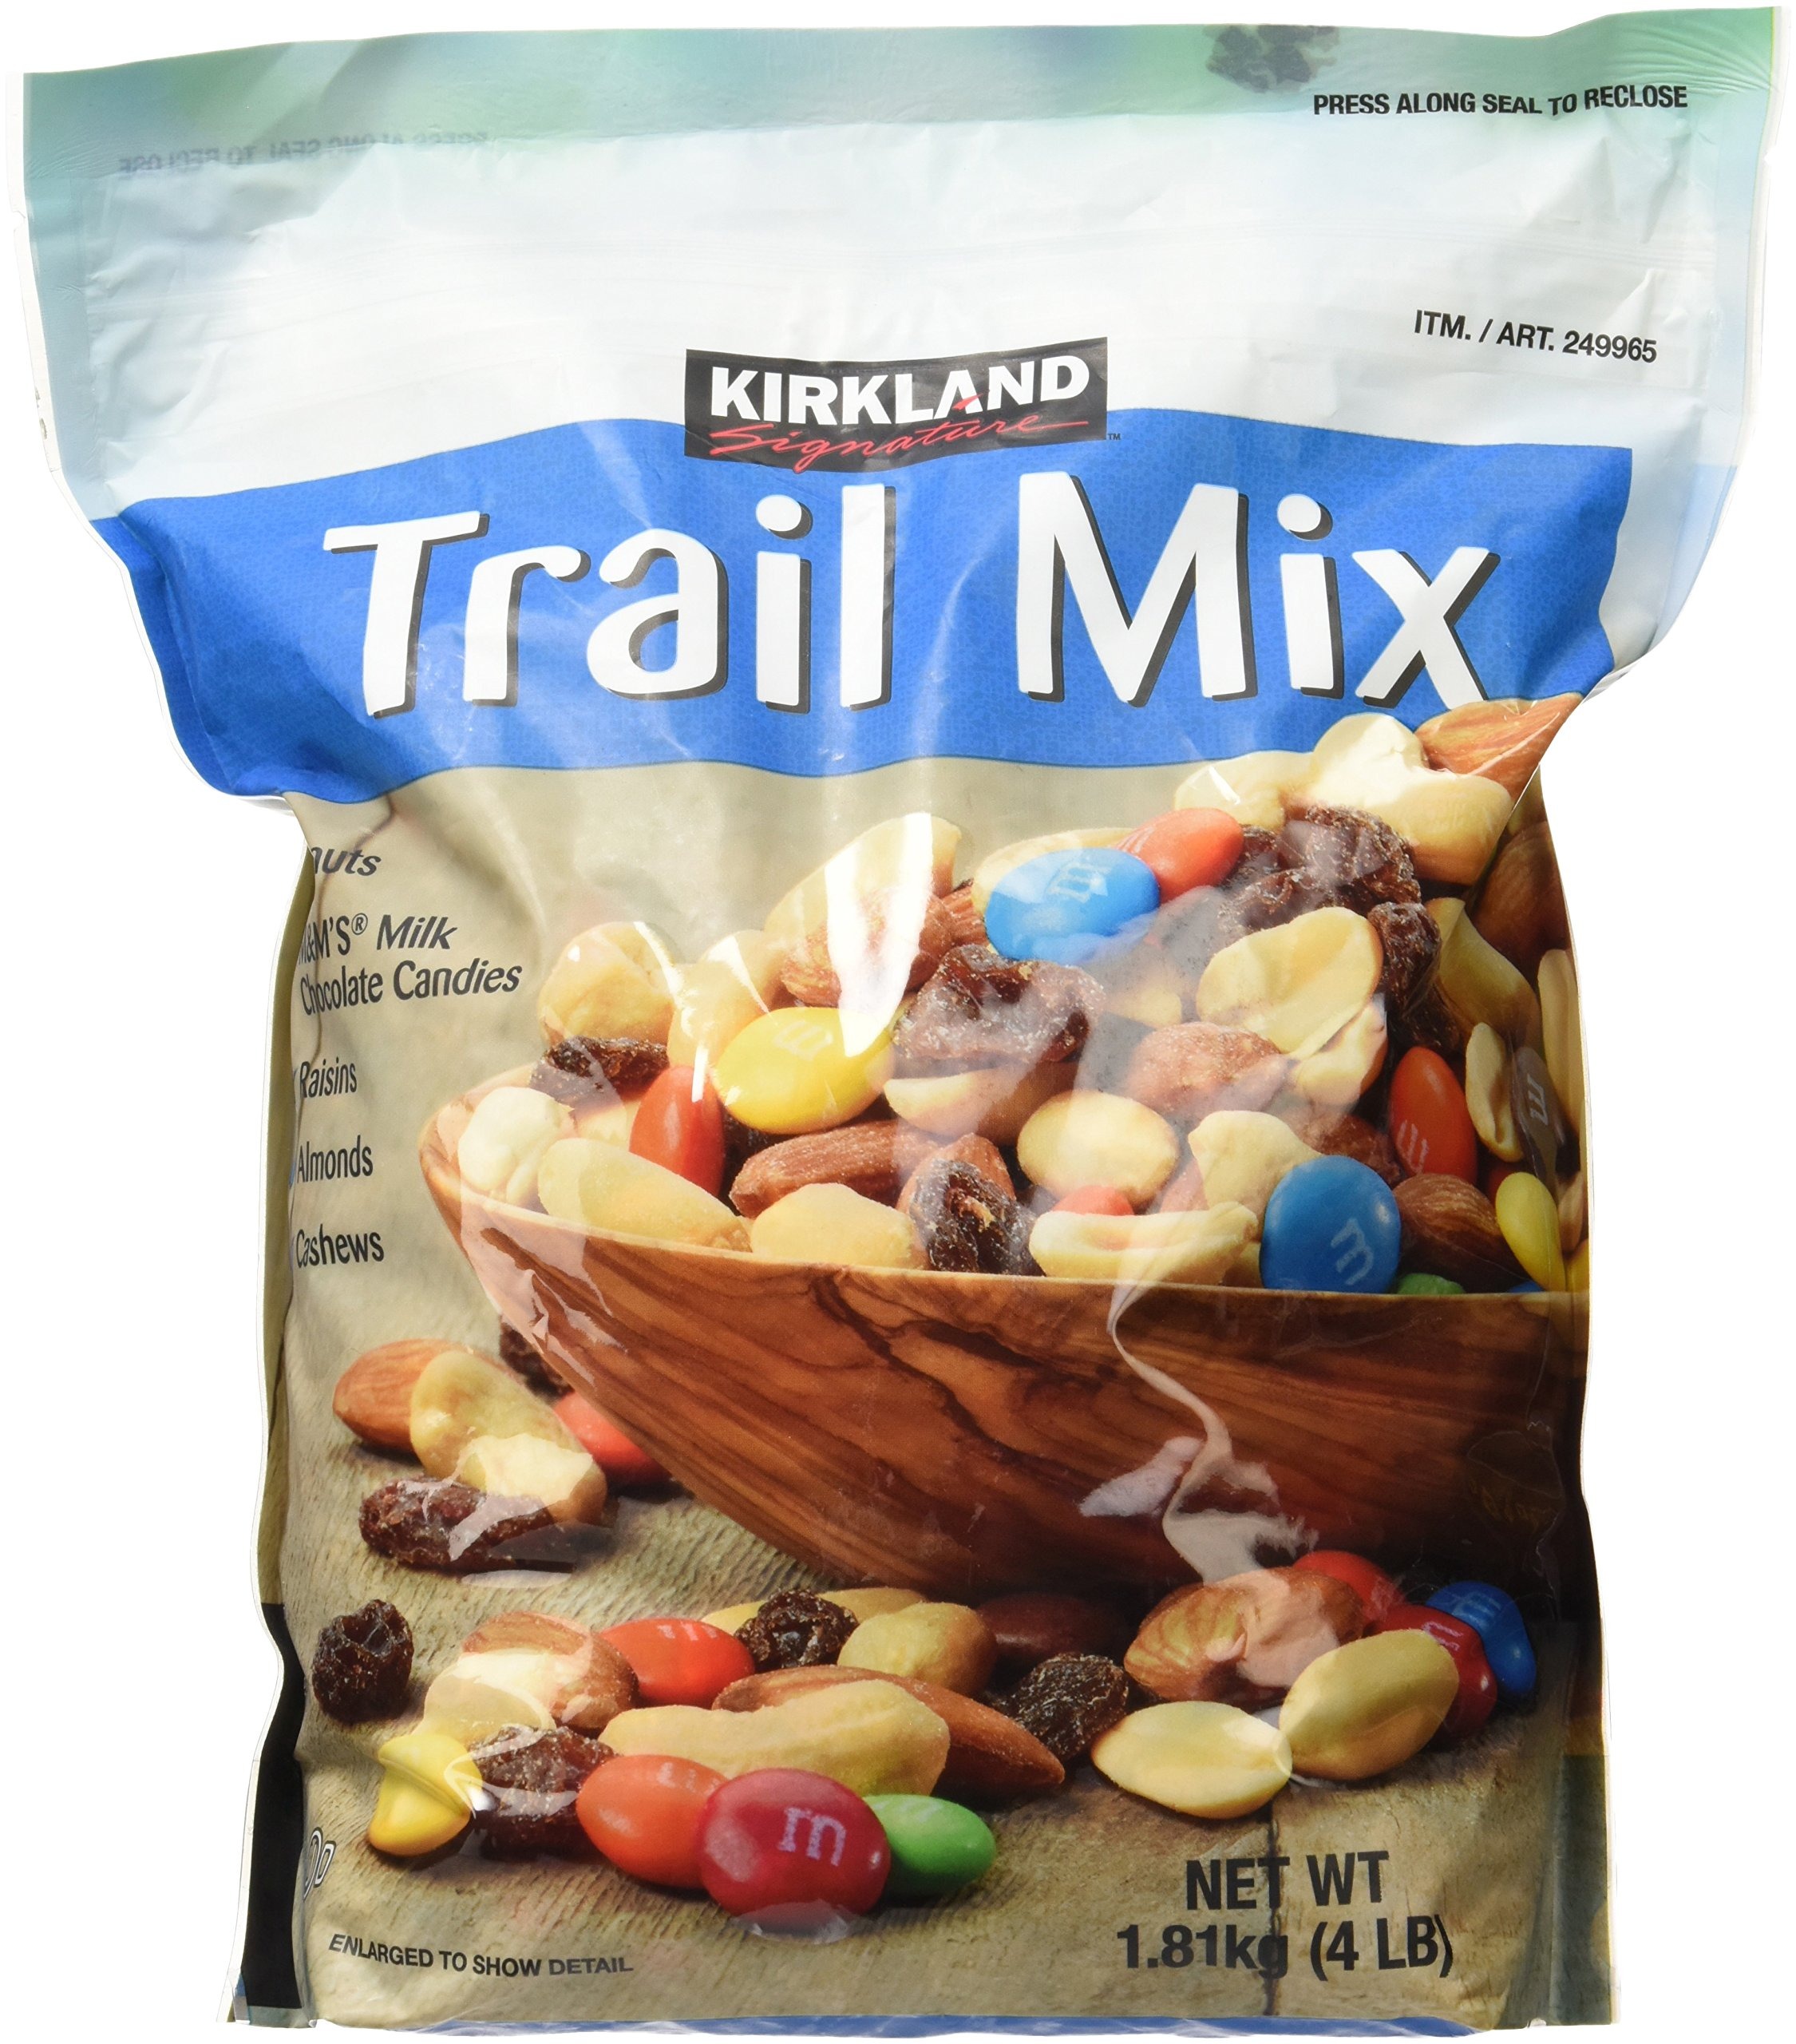
Item Name: Signature Trail Mix, Peanuts, M and M Candies, Raisins, Almonds and Cashews, 4 Pound (249965)
Bullet Point 1: The package length of the product is 7.6 centimeters
Bullet Point 2: The package width of the product is 20.3 centimeters
Bullet Point 3: The package height of the product is 27.9 centimeters
Bullet Point 4: The package weight of the product is 4 pounds
Value: 64.0
Unit: Ounce

Price: 24.99